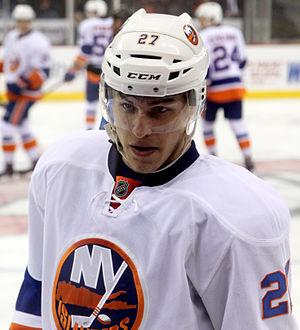
Anders Lee est un joueur professionnel américain de hockey sur glace. Il évolue au poste de centre et de capitaine des Islanders de New York.